Semyon Korsakov

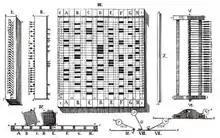
The linear homeoscope without movable parts (from a drawing by Korsakov)

The punch card had been introduced in 1805, but until that time had been used solely in the textile industry to control looms. Korsakov was reputedly the first to use the cards for information storage.